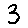
Label: 3